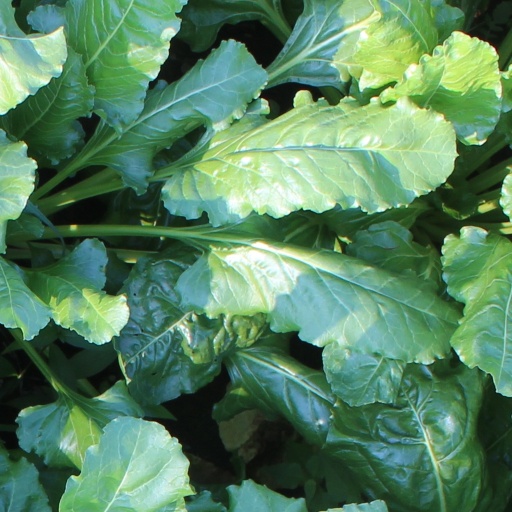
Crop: sugar beet